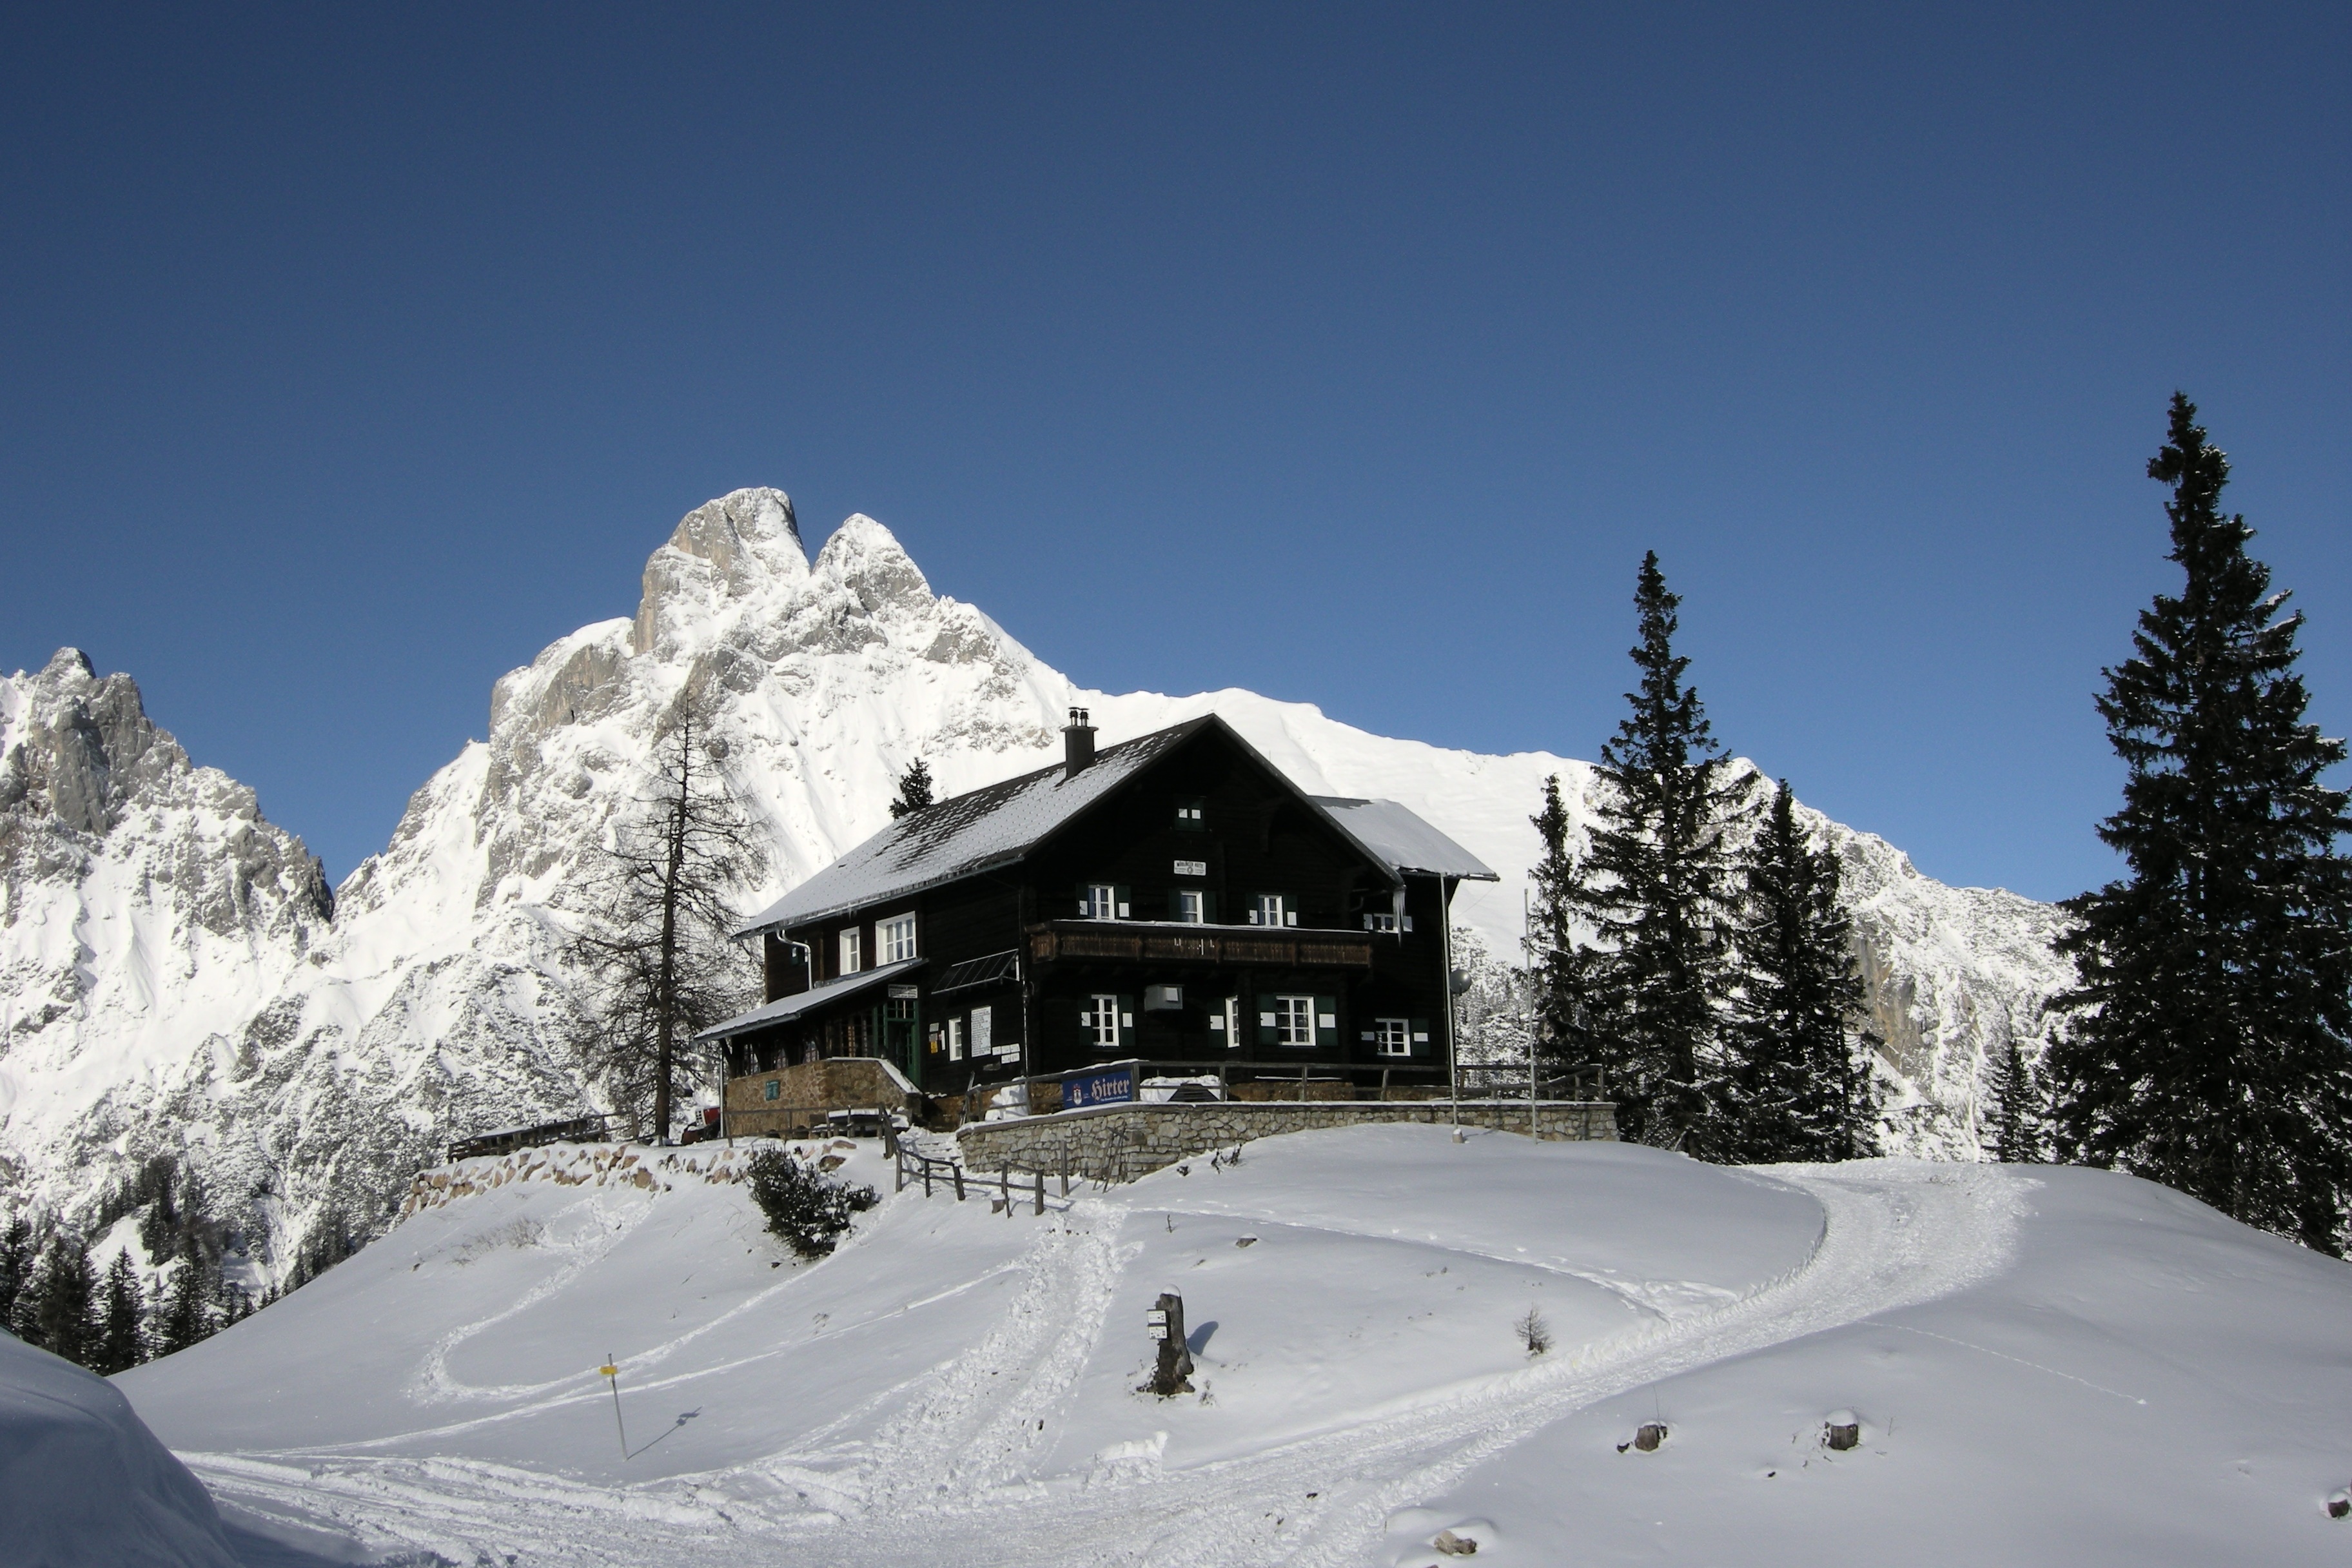
mountain, snow, winter, mountain range, weather, alpine, skiing, season, winter sport, resort, mountains, alps, footwear, refuge, piste, mountain hut, hiking tour, ski equipment, mountainous landforms, geological phenomenon